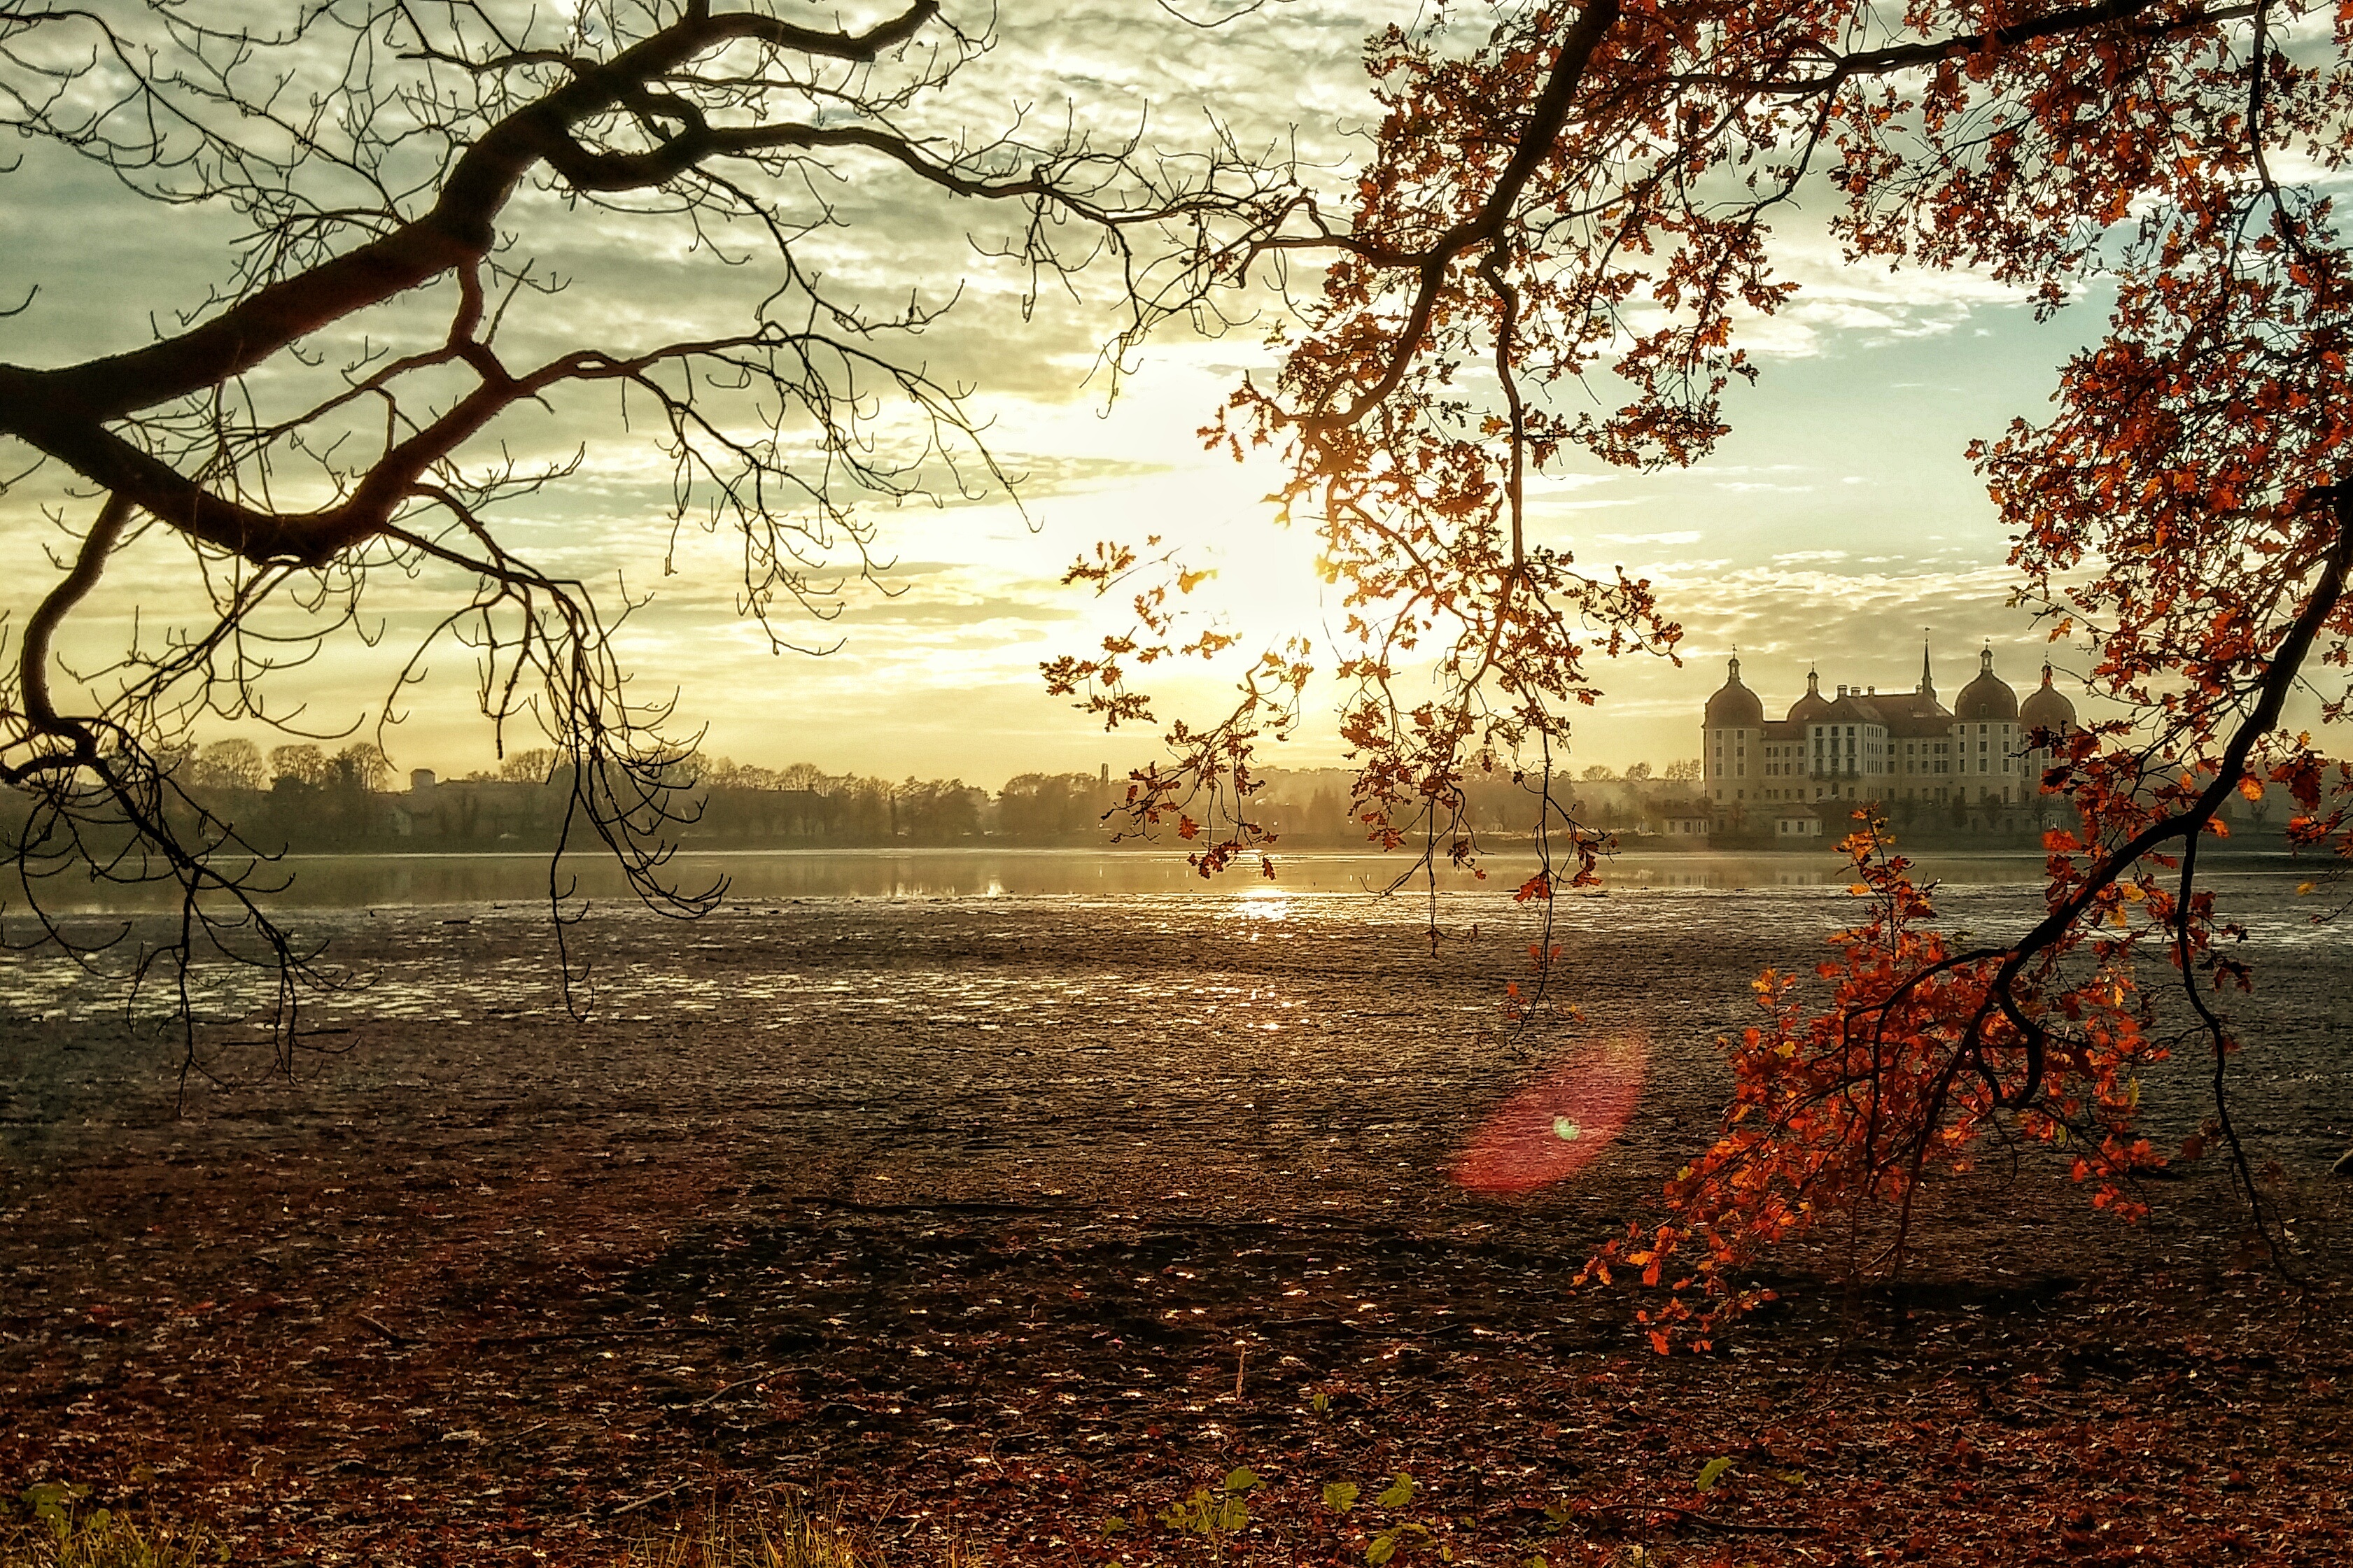
tree, nature, branch, blossom, plant, sunrise, sunset, sunlight, morning, leaf, flower, dawn, dusk, pond, evening, spring, autumn, park, castle, season, germany, woodland, saxony, dresden, fairy tales, castle park, schlossgarten, barockschloss, moritz castle, royal castle, atmospheric phenomenon, woody plant